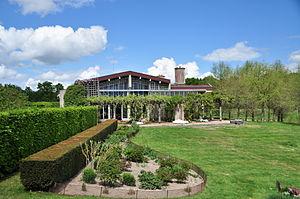
Propriété de La Triballe - Architecte Jean Kling 1995 Murs végétaux - Toits végétalisés
Jean Kling est un architecte français.